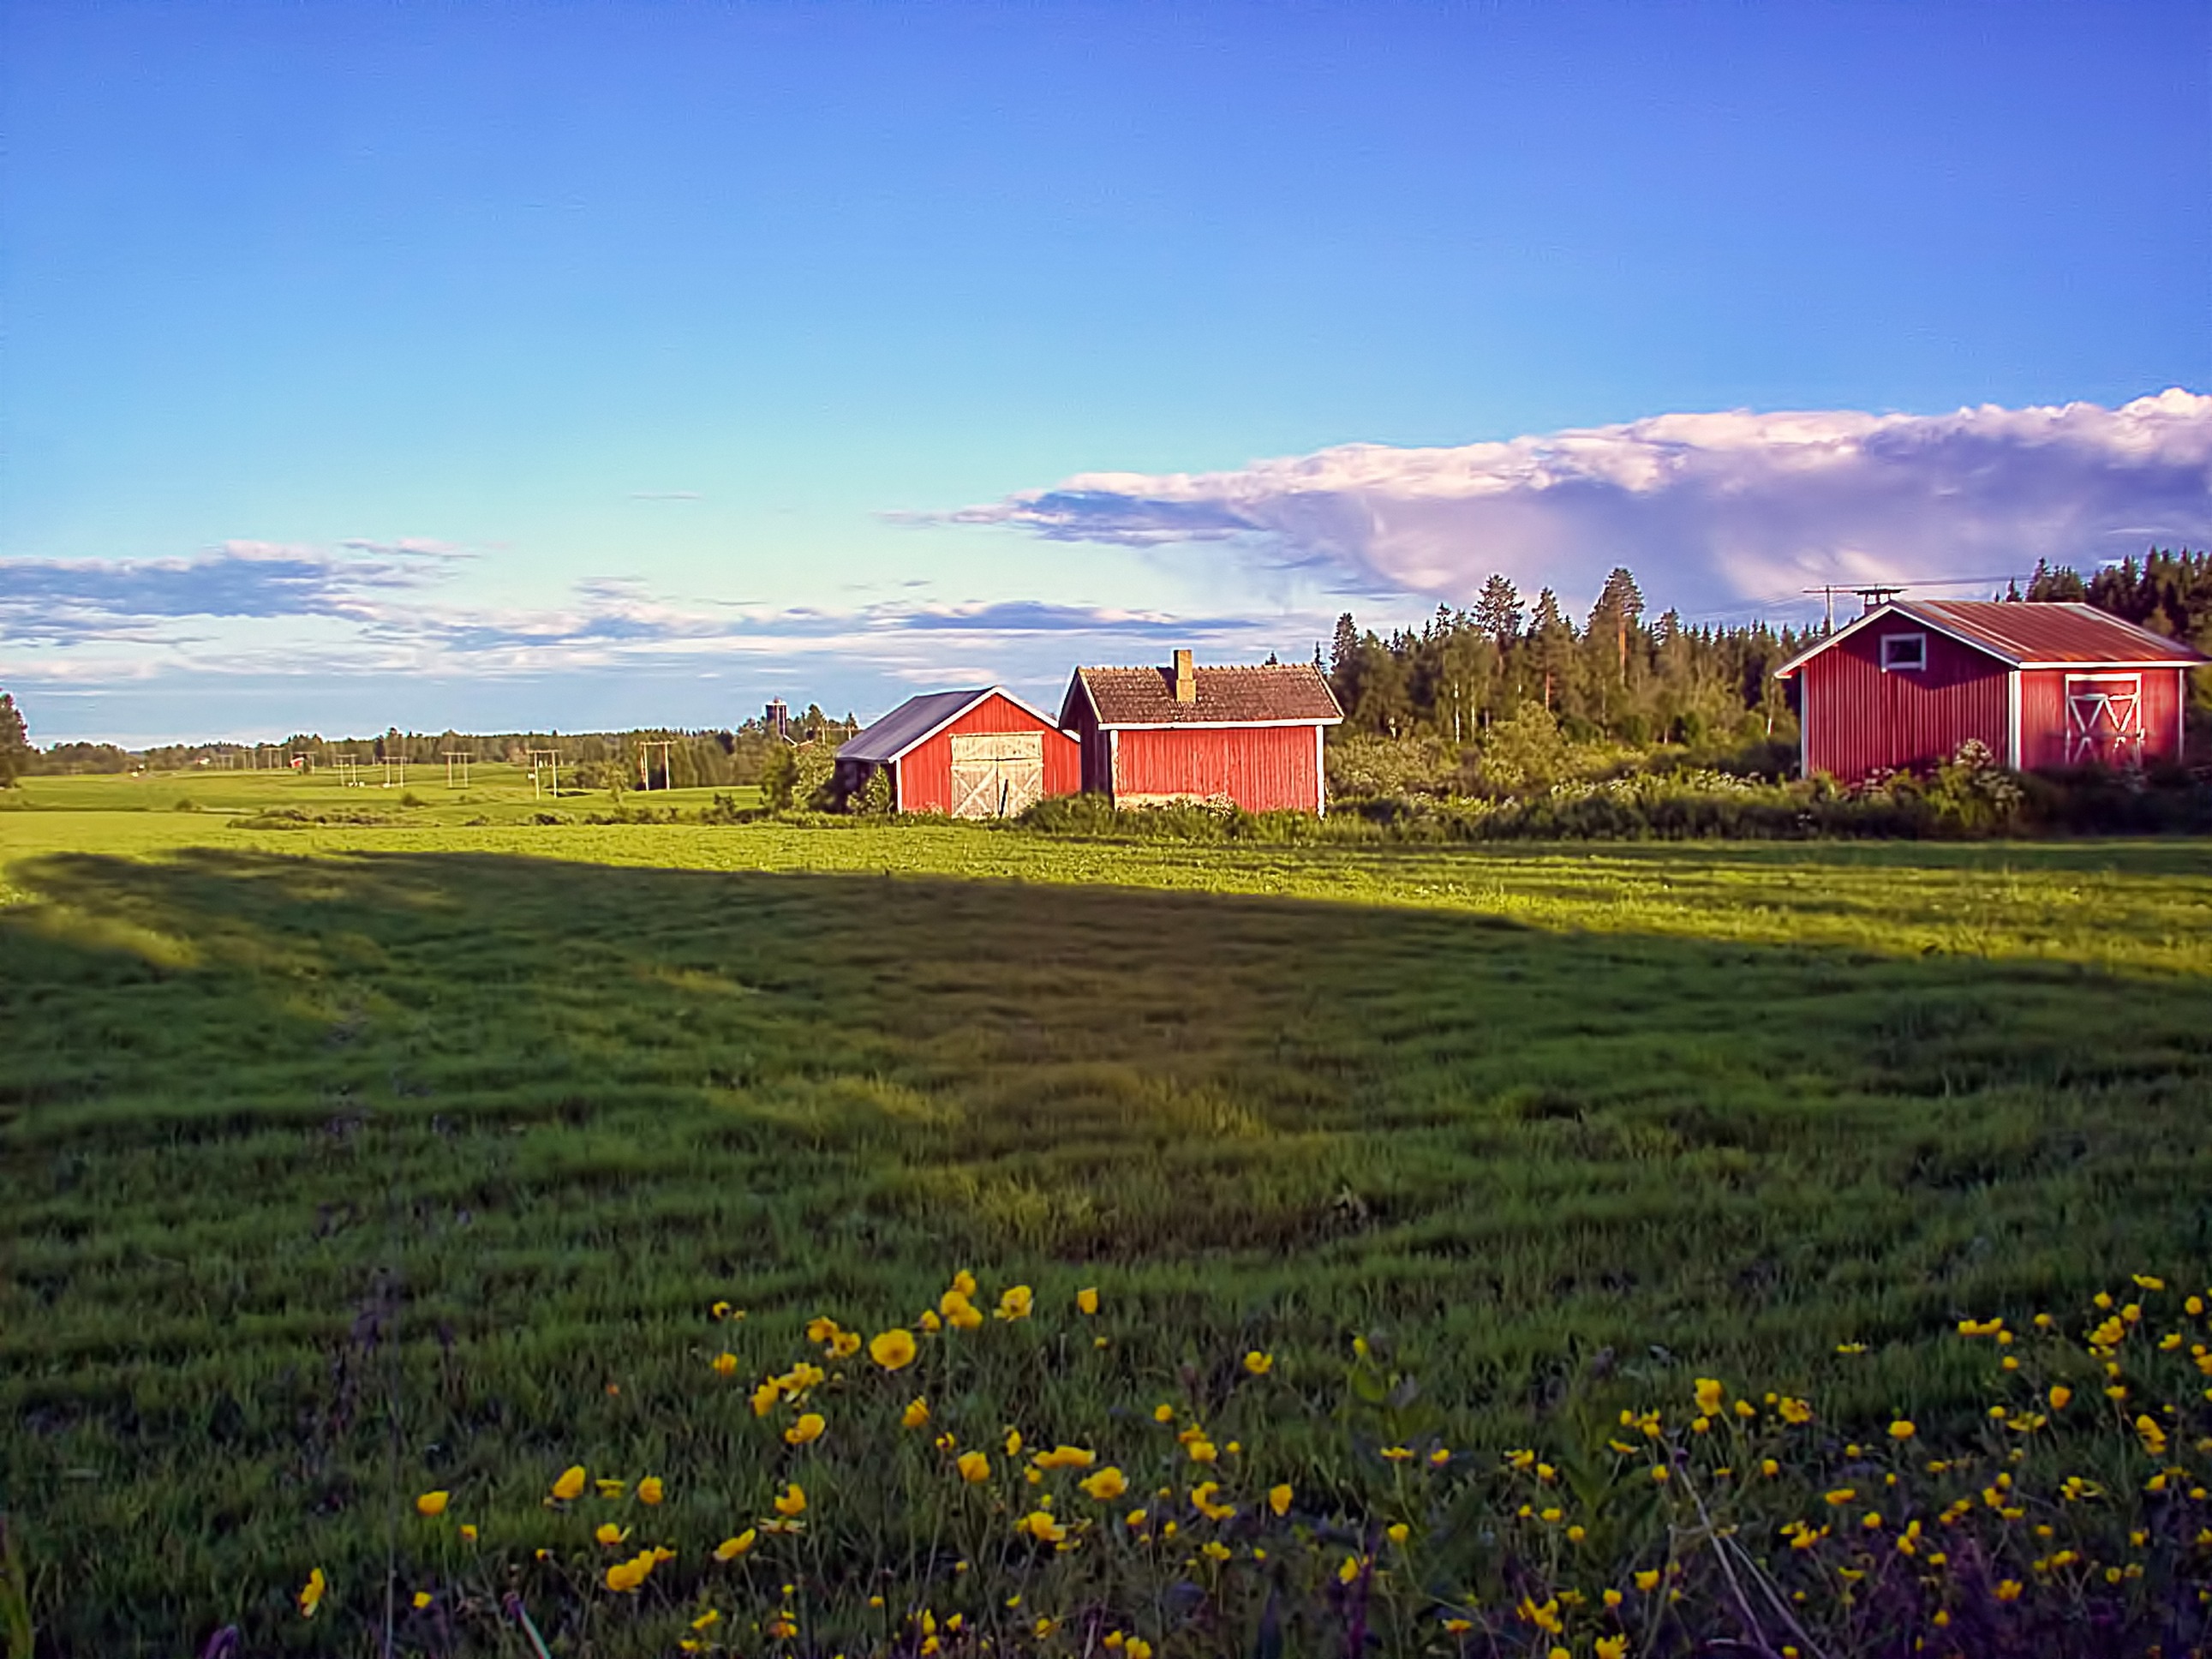
landscape, nature, grass, horizon, mountain, cloud, sky, sunset, hay, field, farm, meadow, prairie, countryside, sunlight, morning, hill, flower, barn, mountain range, summer, dusk, evening, green, pasture, autumn, agriculture, plain, blue sky, sunny, clouds, grassland, plateau, kuopio, habitat, finnish, rural area, natural environment, geographical feature, mountainous landforms, compositor, vartiala, water game